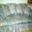
Label: couch